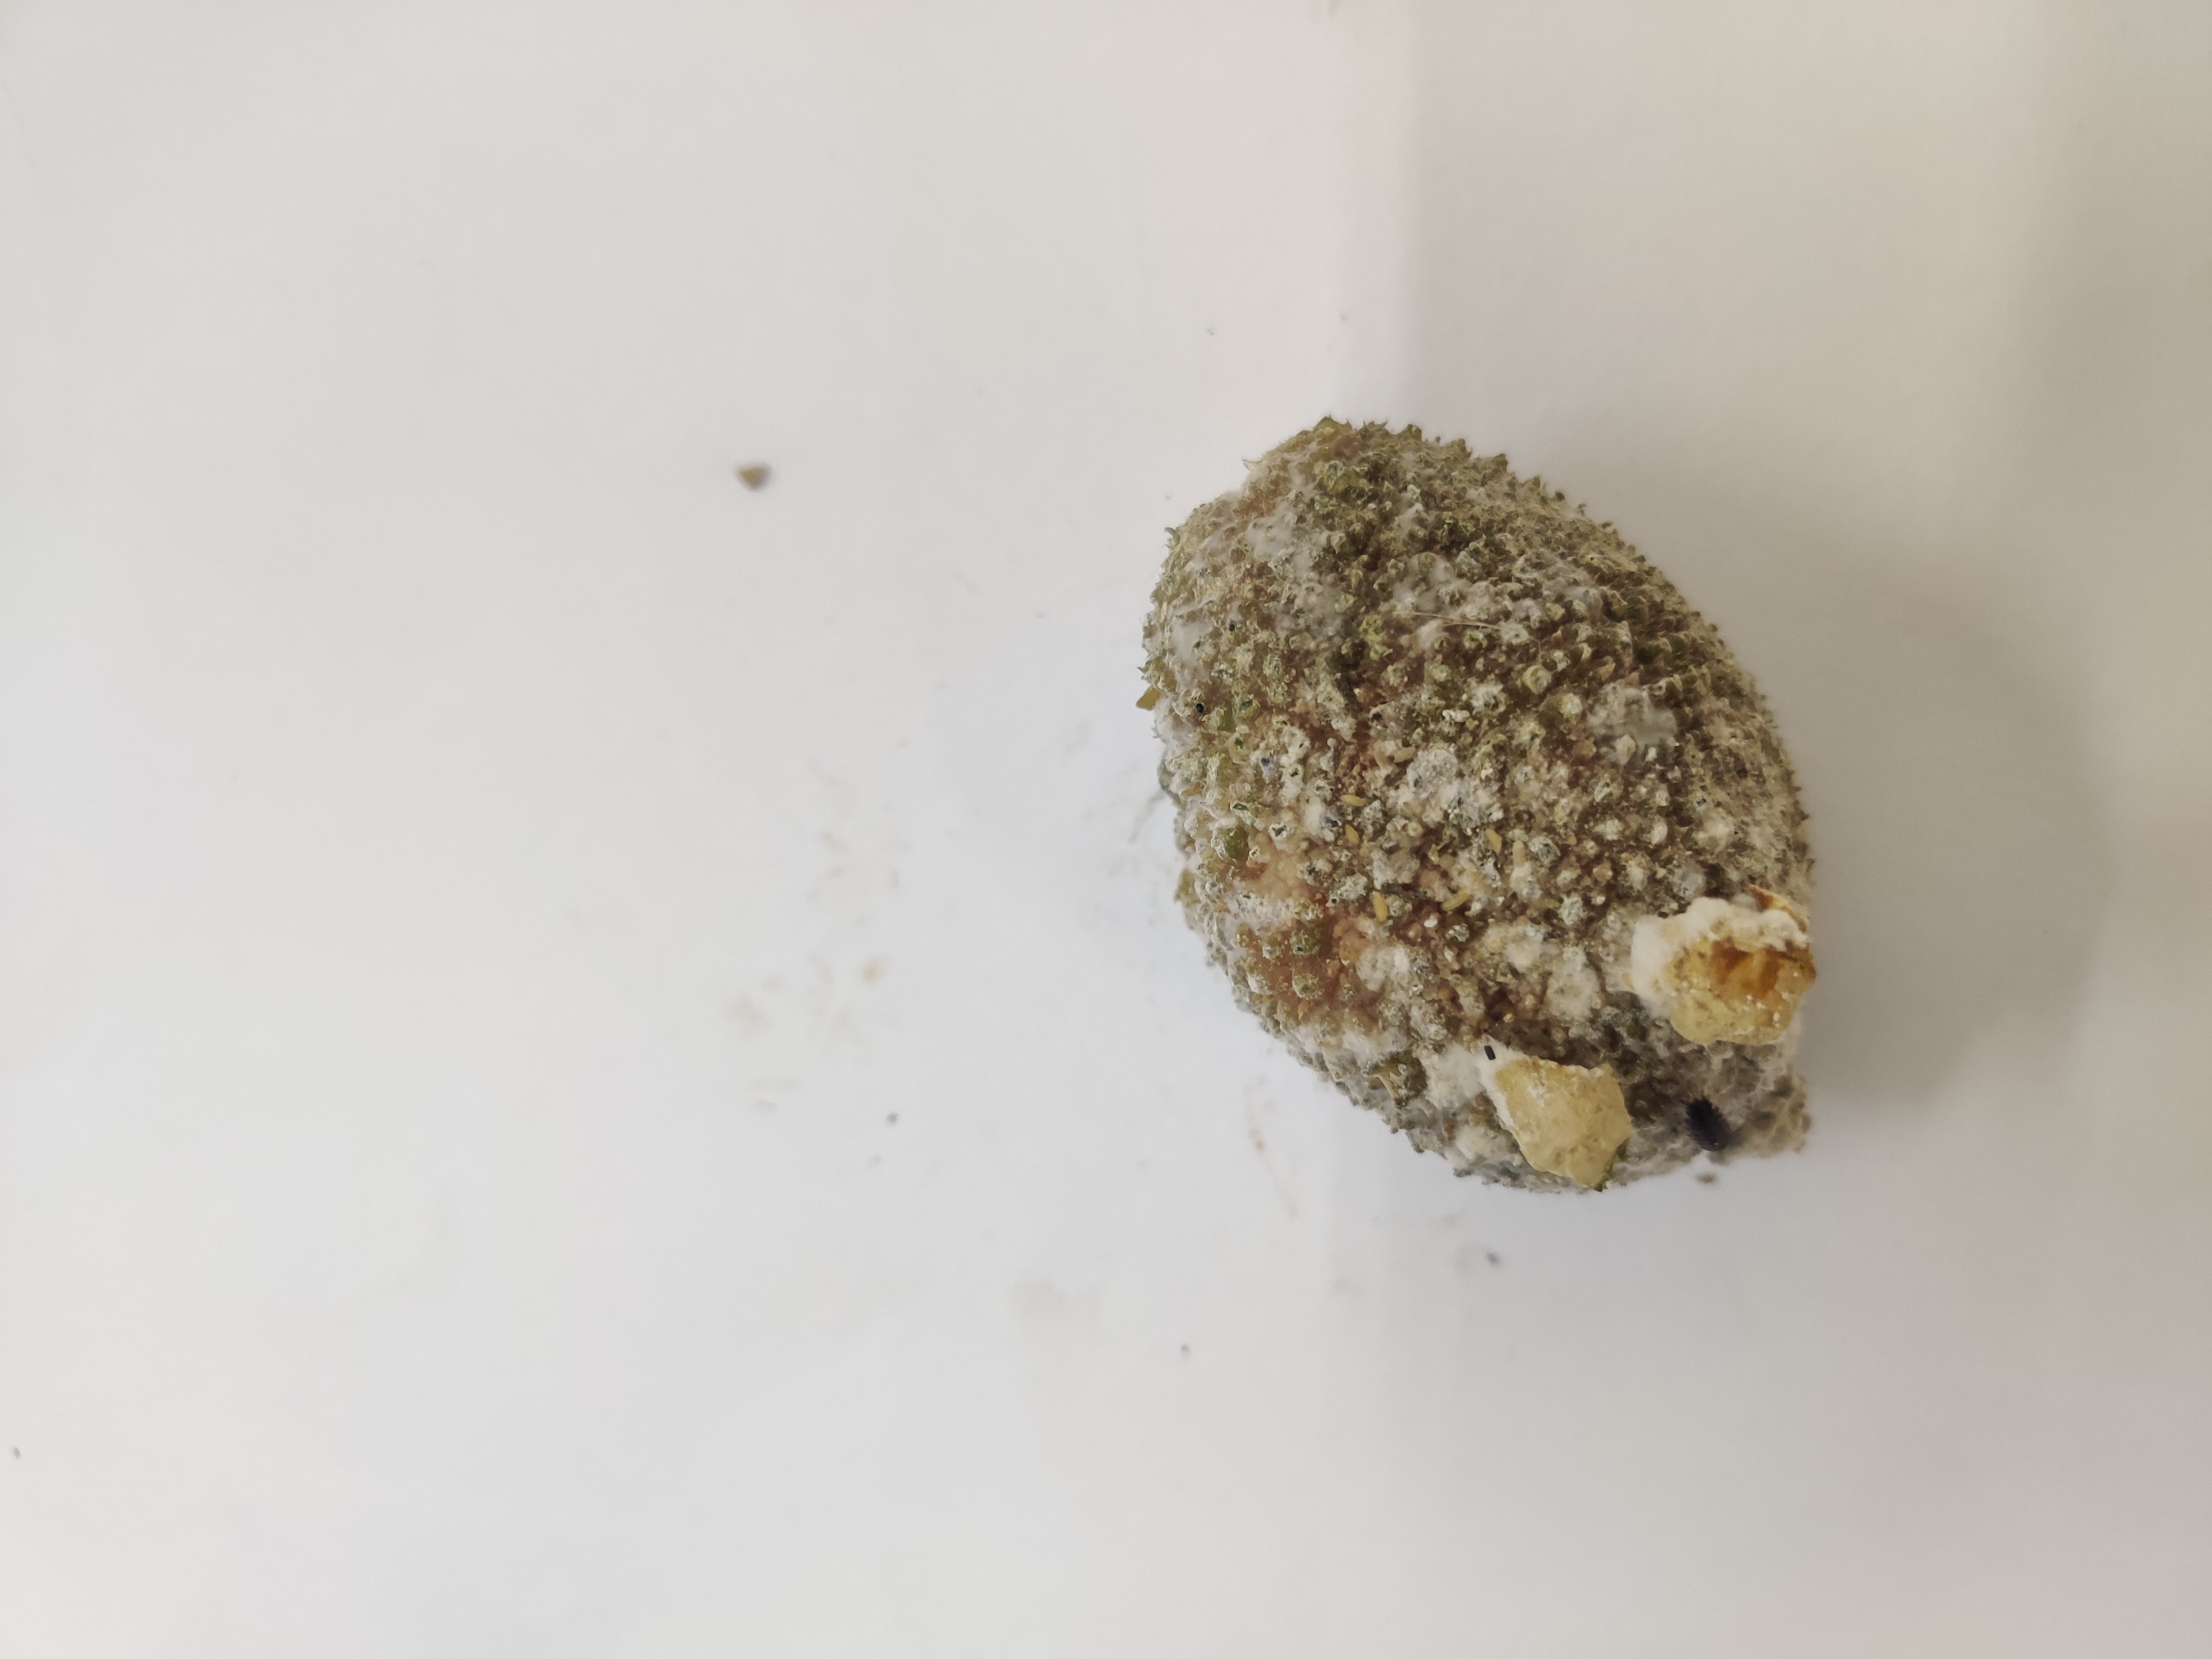
Crop: Spiny Gourd
Condition: Damaged